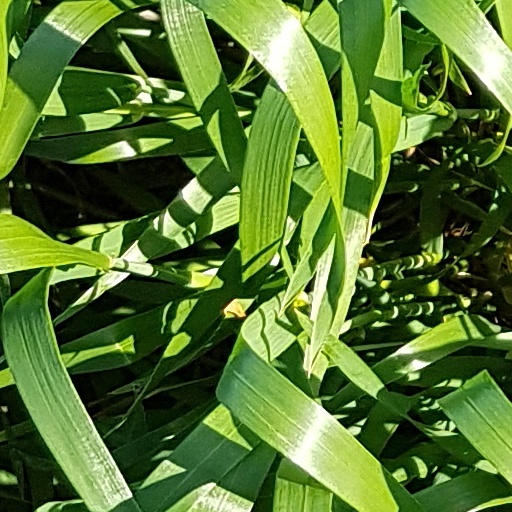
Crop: wheat